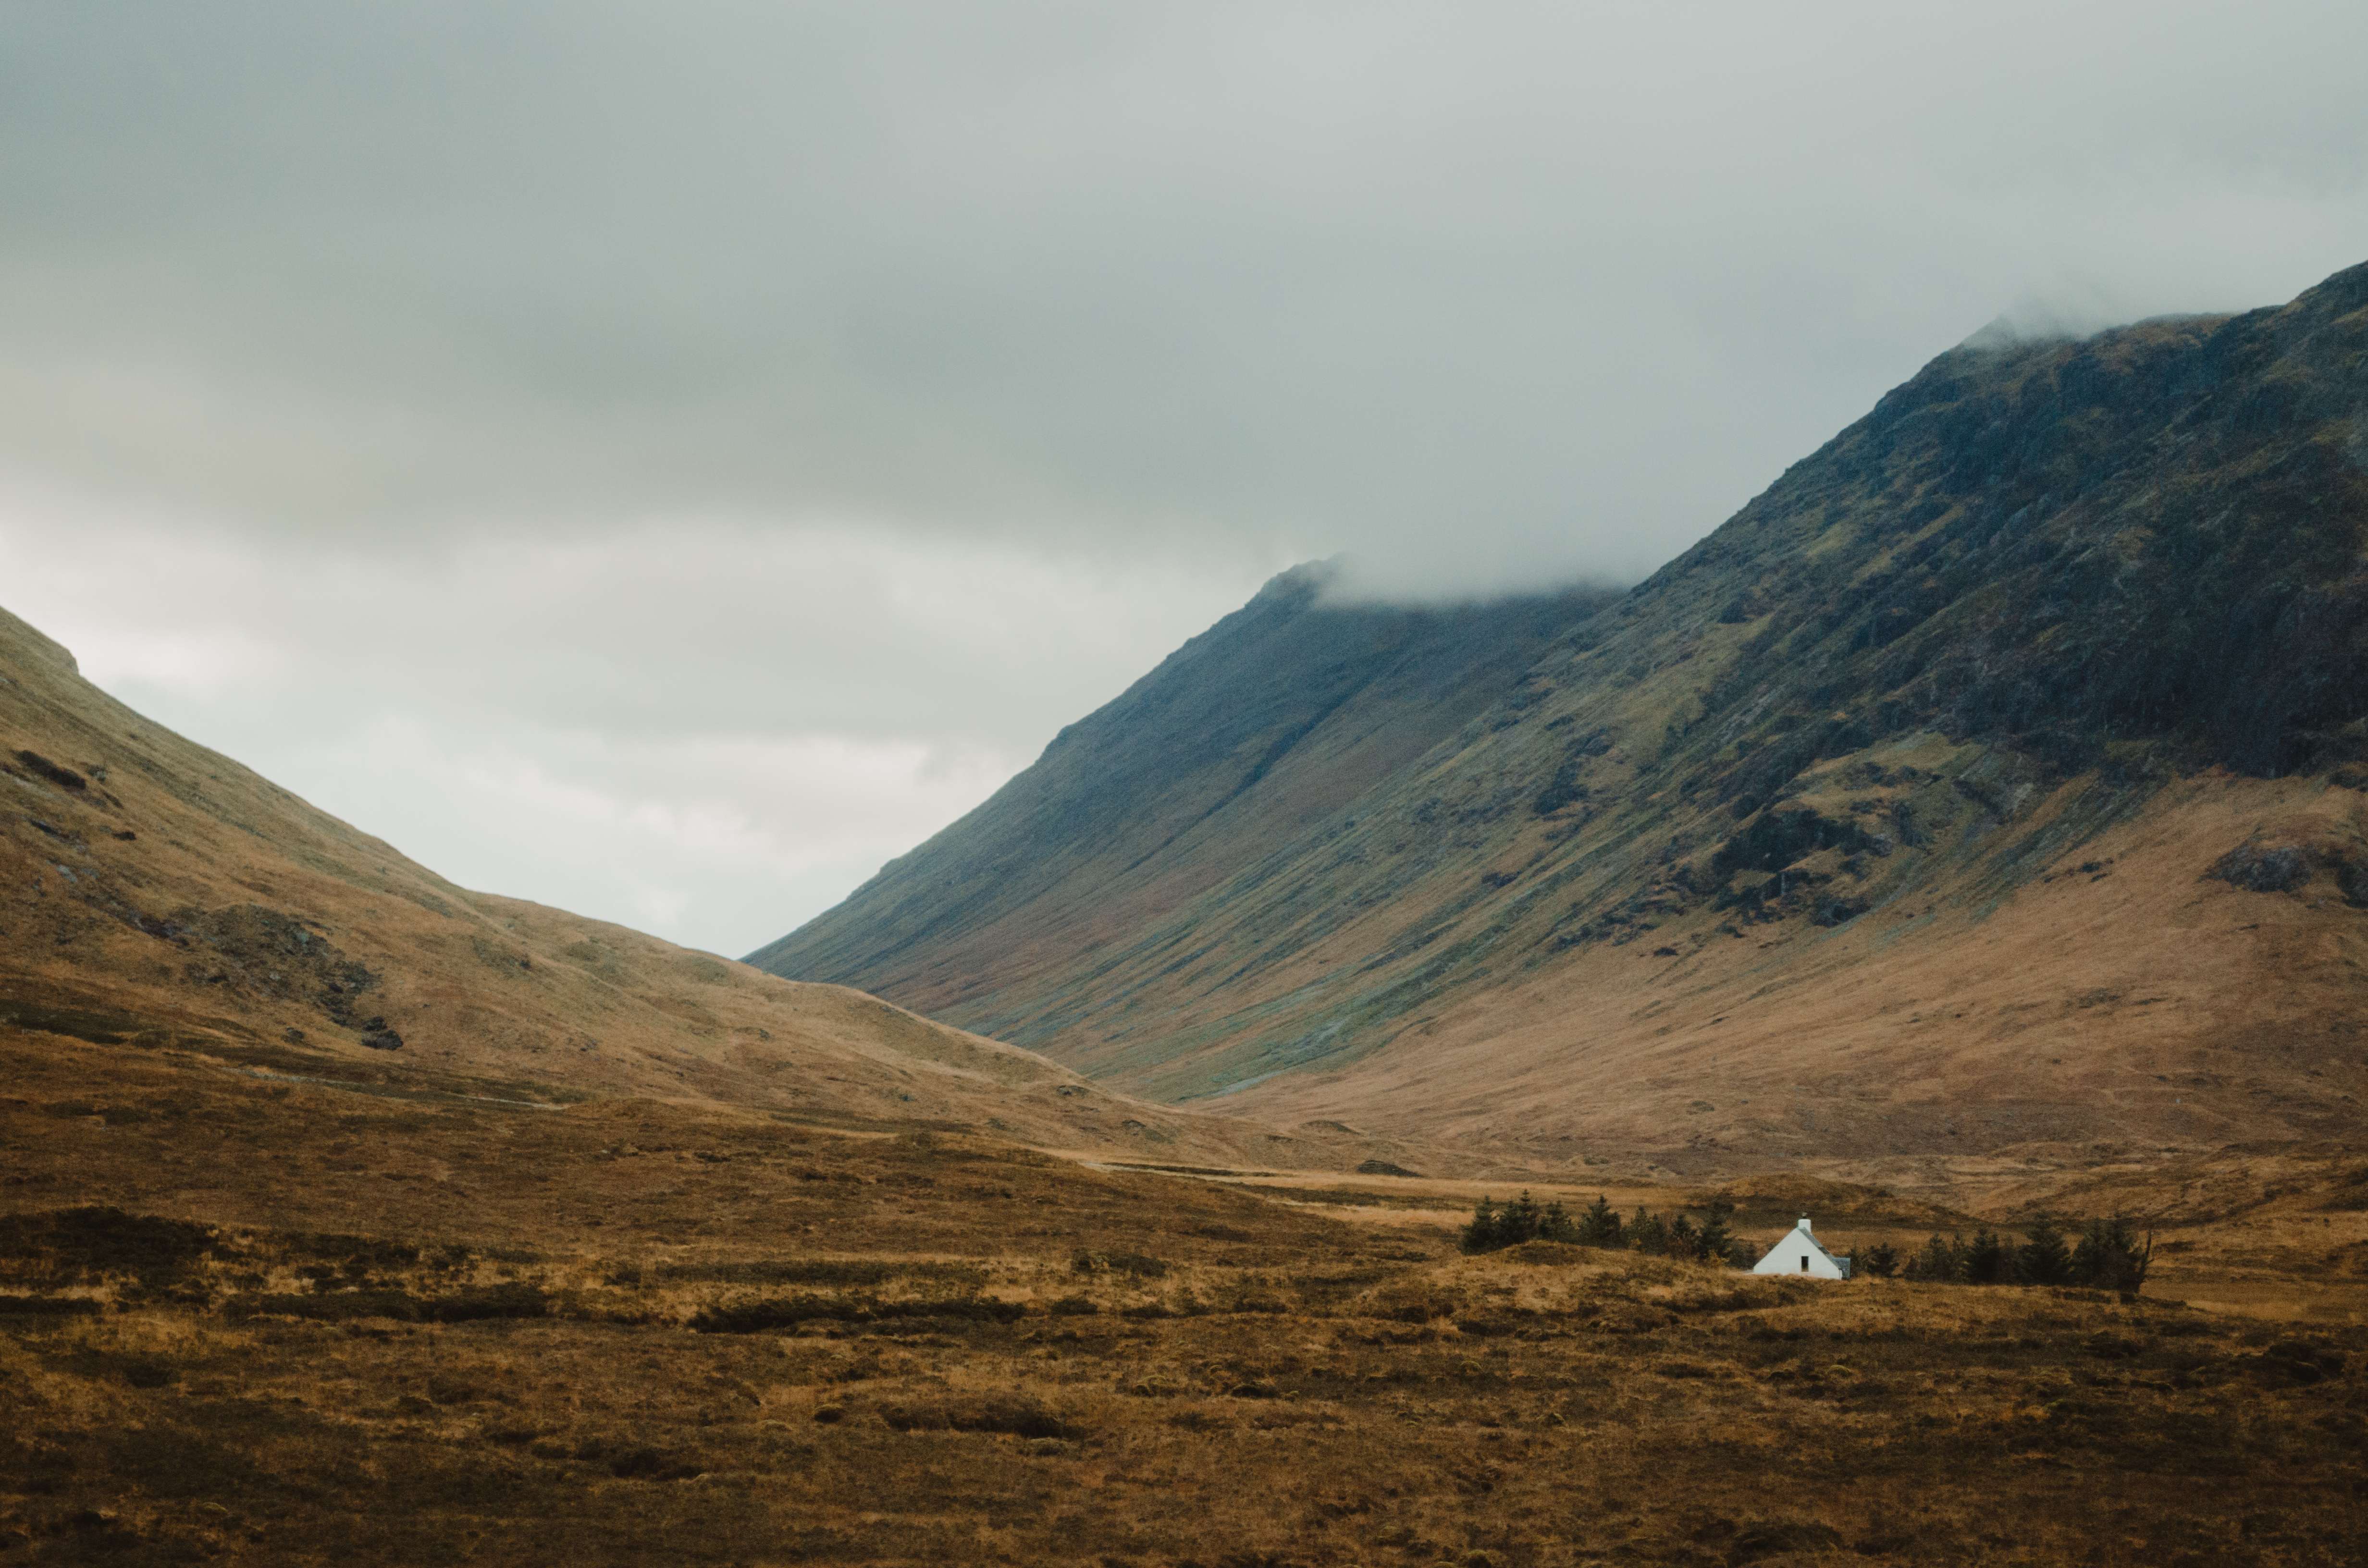
highland, mountainous landforms, mountain, hill, fell, wilderness, sky, valley, tundra, atmospheric phenomenon, mountain range, ridge, loch, ecoregion, landscape, cloud, plateau, mountain pass, lake district, geology, terrain, geological phenomenon, fjord, lake, grassland